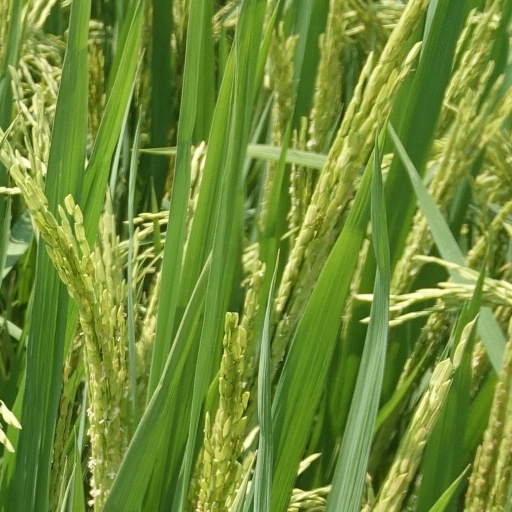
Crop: rice